Château de Pontchartrain

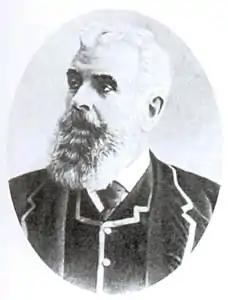
Guido Henckel von Donnersmarck (1830-1916)

In 1801 the dis-ennobled Duchess of Brissac by the state terms of receivership of aristocratic estates sold at the a permitted, reduced value Pontchartrain to the industrialist and speculator Claude Caroillon Destillières, a leader of the "Black Band" syndicate of businessmen enriched by the Directory who specialized in the purchase and liquidation of the great aristocratic estates.